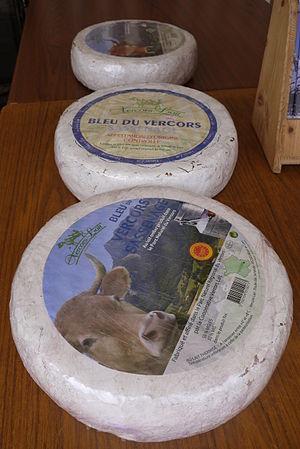
Bleu du Vercors-Sassenage
Sassenage est une commune française située dans le département de l'Isère en région Auvergne-Rhône-Alpes.
Le bleu du Vercors-Sassenage, anciennement bleu du Vercors ou bleu de Sassenage, est un fromage à pâte persillée de la région Rhône-Alpes élaboré avec du lait de vache. Sa dénomination provient du massif du Vercors et de la ville de Sassenage située au pied de ce massif.